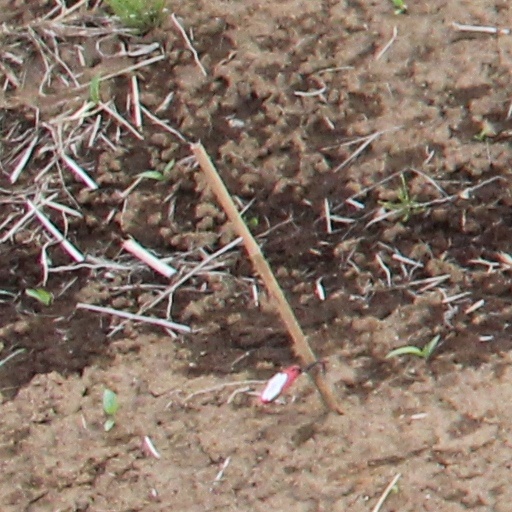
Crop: wheat